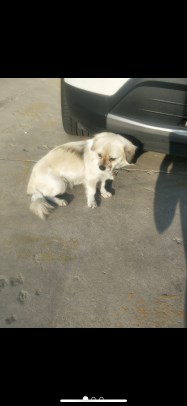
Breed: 3336-n000121-chinese_rural_dog